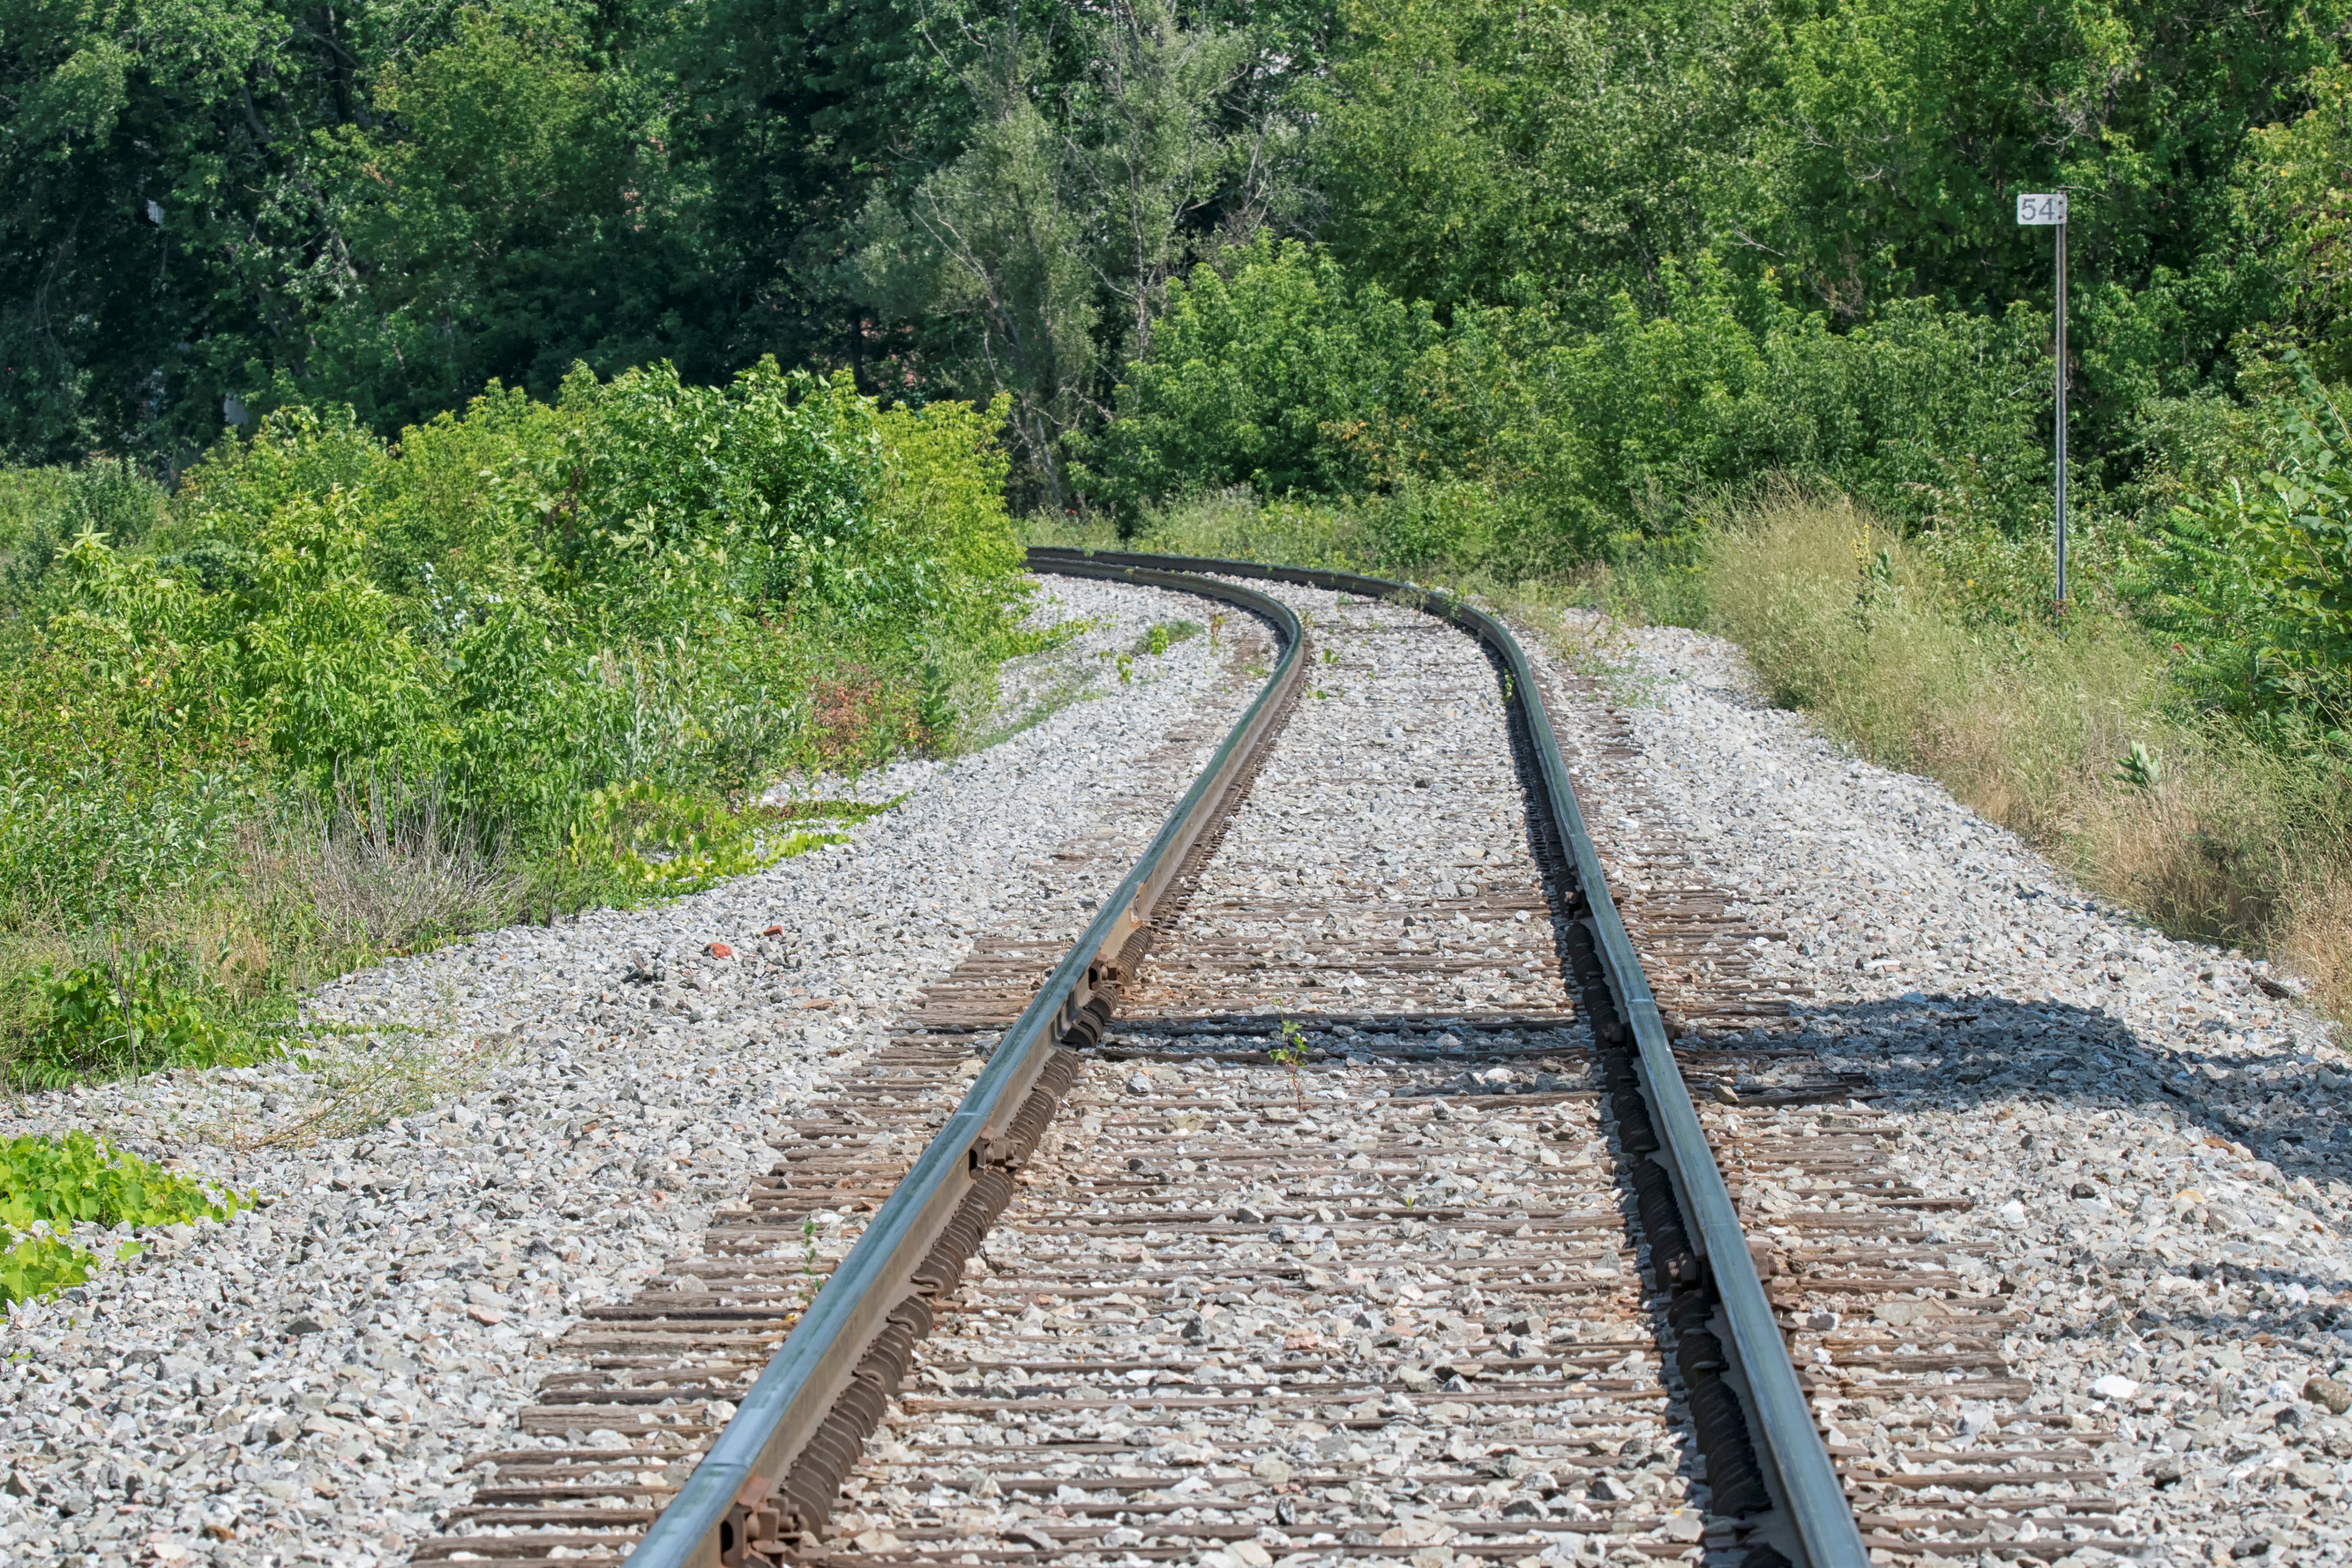
track, railway, train, transport, vehicle, lane, de, chemin, fer, canada, quebec, sherbrooke, rail transport, rolling stock